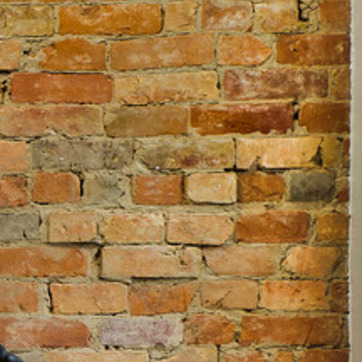
Material: brick